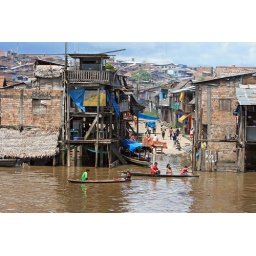
The top floor of this building is the prime property with the best view in Belen.